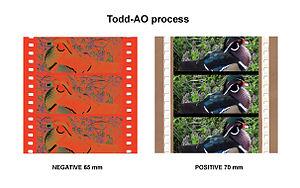
Cet article retrace les grandes étapes qui jalonnent l'histoire technique du cinéma.
La perforation de film est une technique qui consiste à réaliser des trous sur le bord de la pellicule d'un film argentique. Ces perforations permettent l'entraînement de la pellicule lors de la prise de vues et lors de la projection. Un film de 35 mm comporte classiquement quatre perforations à peu près rectangulaires des deux côtés de chaque photogramme.